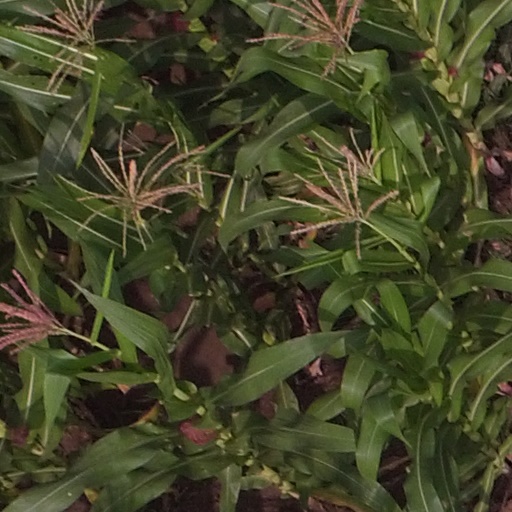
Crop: maize; corn